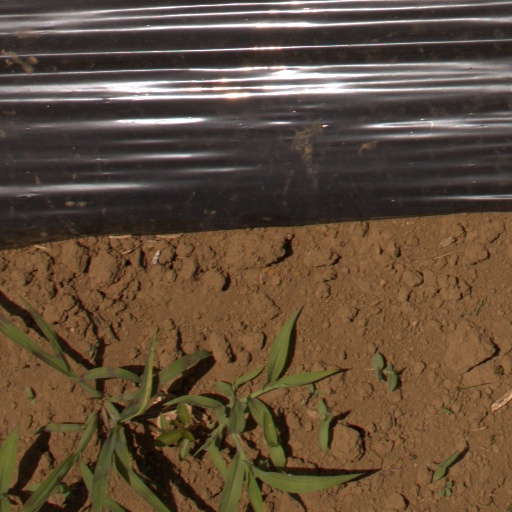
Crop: Jerusalem artichoke